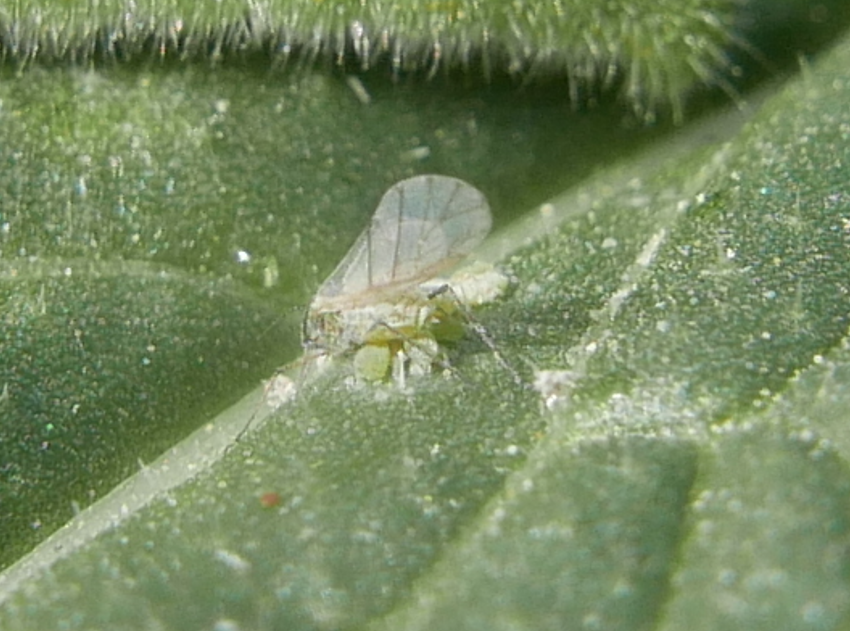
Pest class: cabbage_aphid